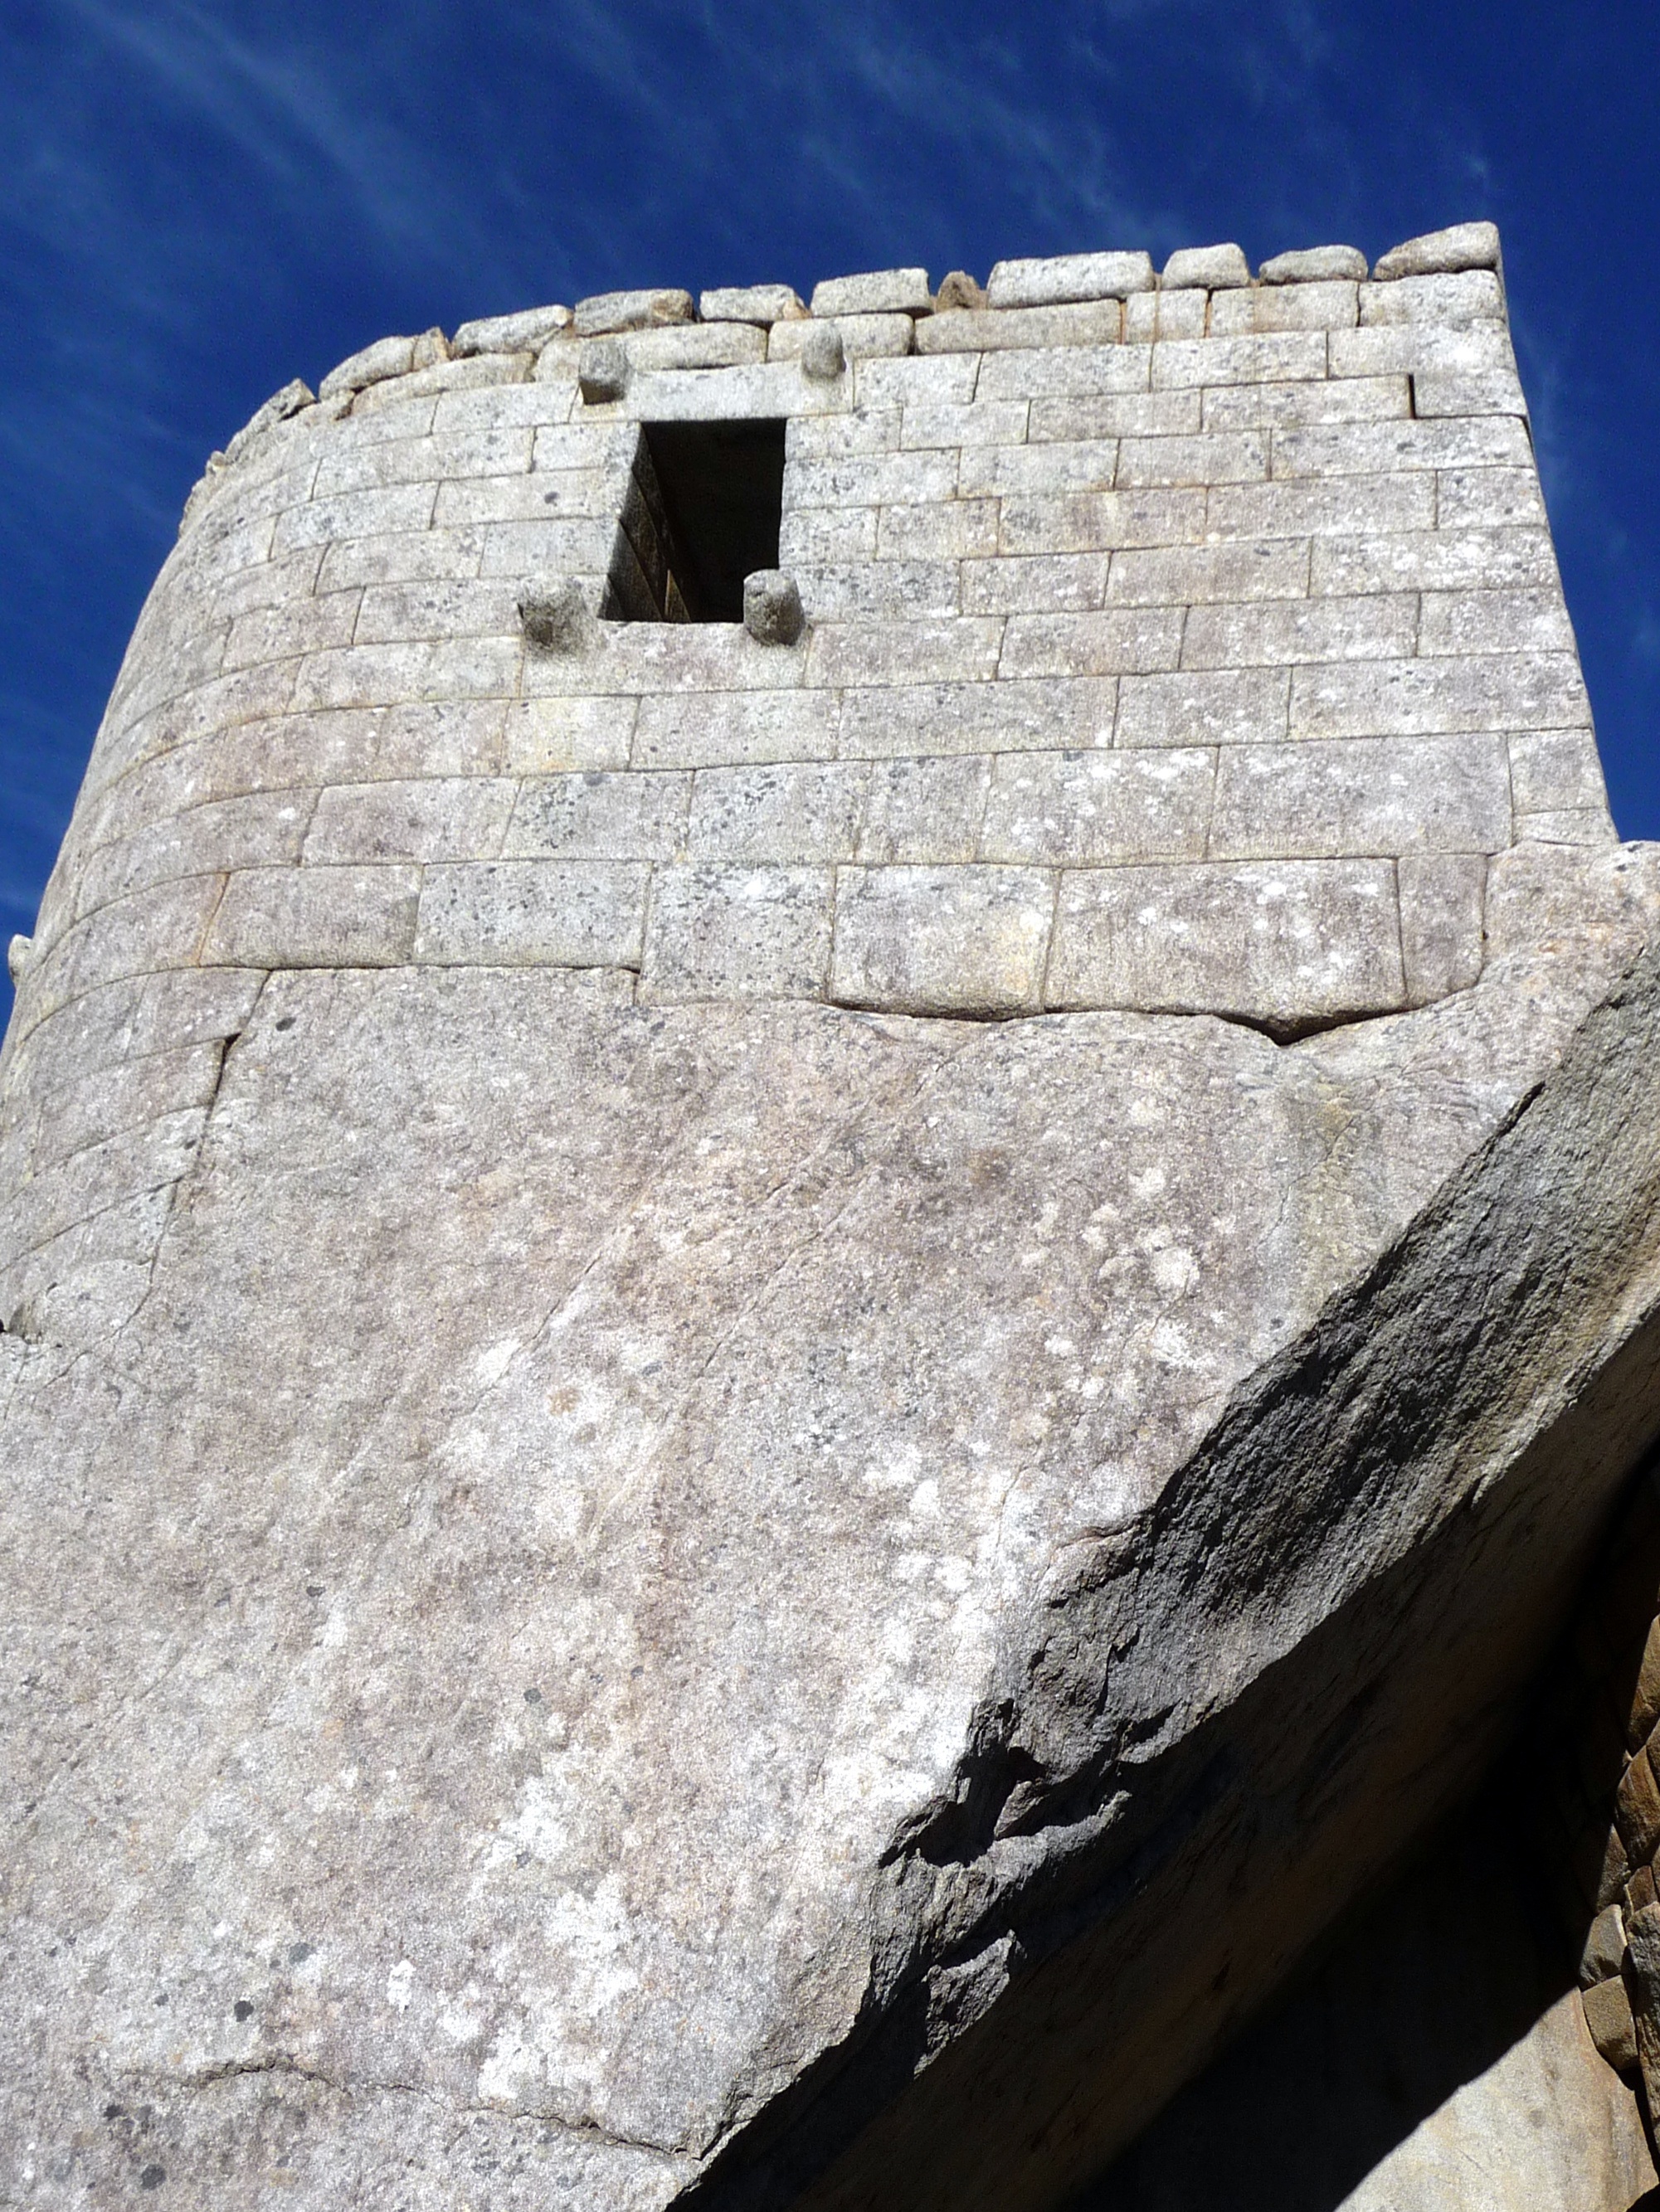
rock, wall, monument, fortification, terrain, material, machu picchu, peru, sculpture, inca, geology, temple, ruins, monolith, archaeological site, ancient history, maya civilization